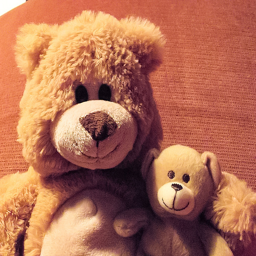
A big fluffy teddy bear is next to a smaller teddy bear.
Two stuffed bears sitting next to each other.
two teddy bears posed side by side, one small and one is large.
Two stuffed beige bears smiling for the camera.
A large teddy bear sitting with a smaller teddy bear